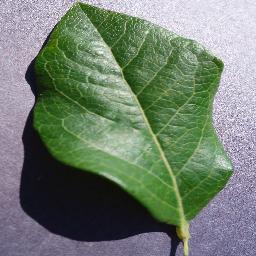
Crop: blueberry
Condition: healthy